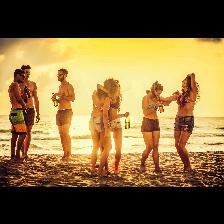
Label: Human